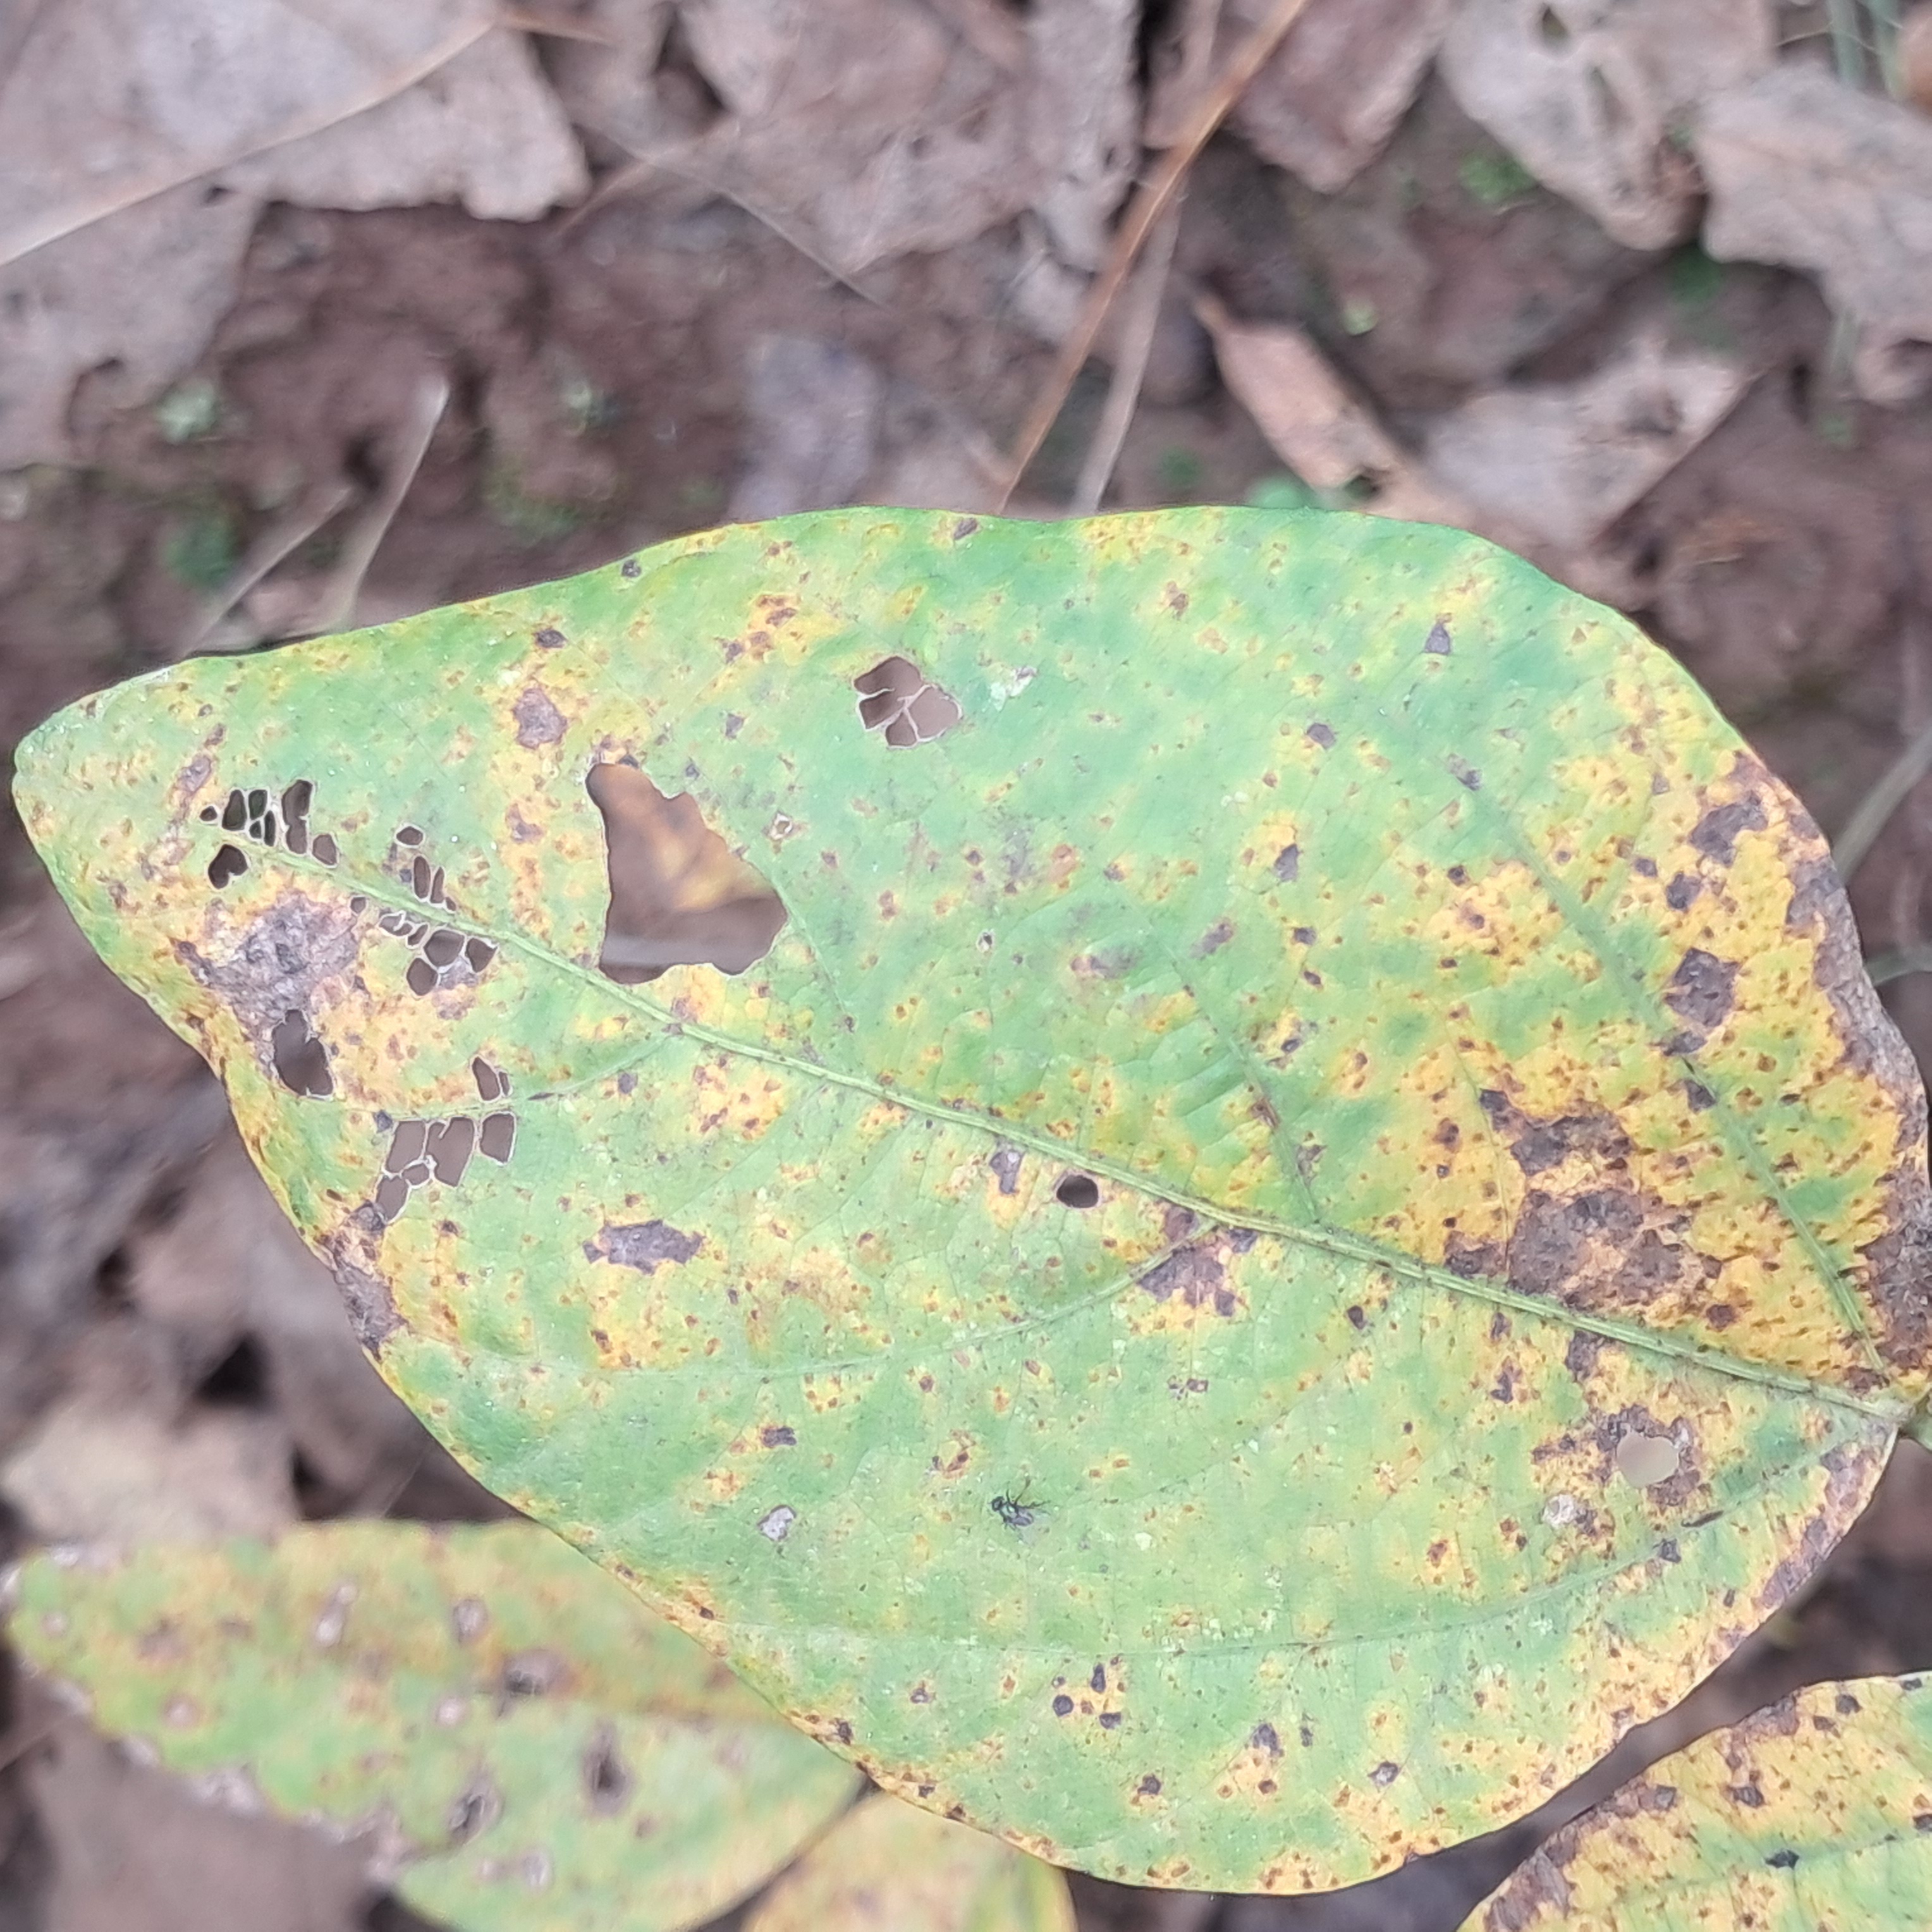
Label: Rust